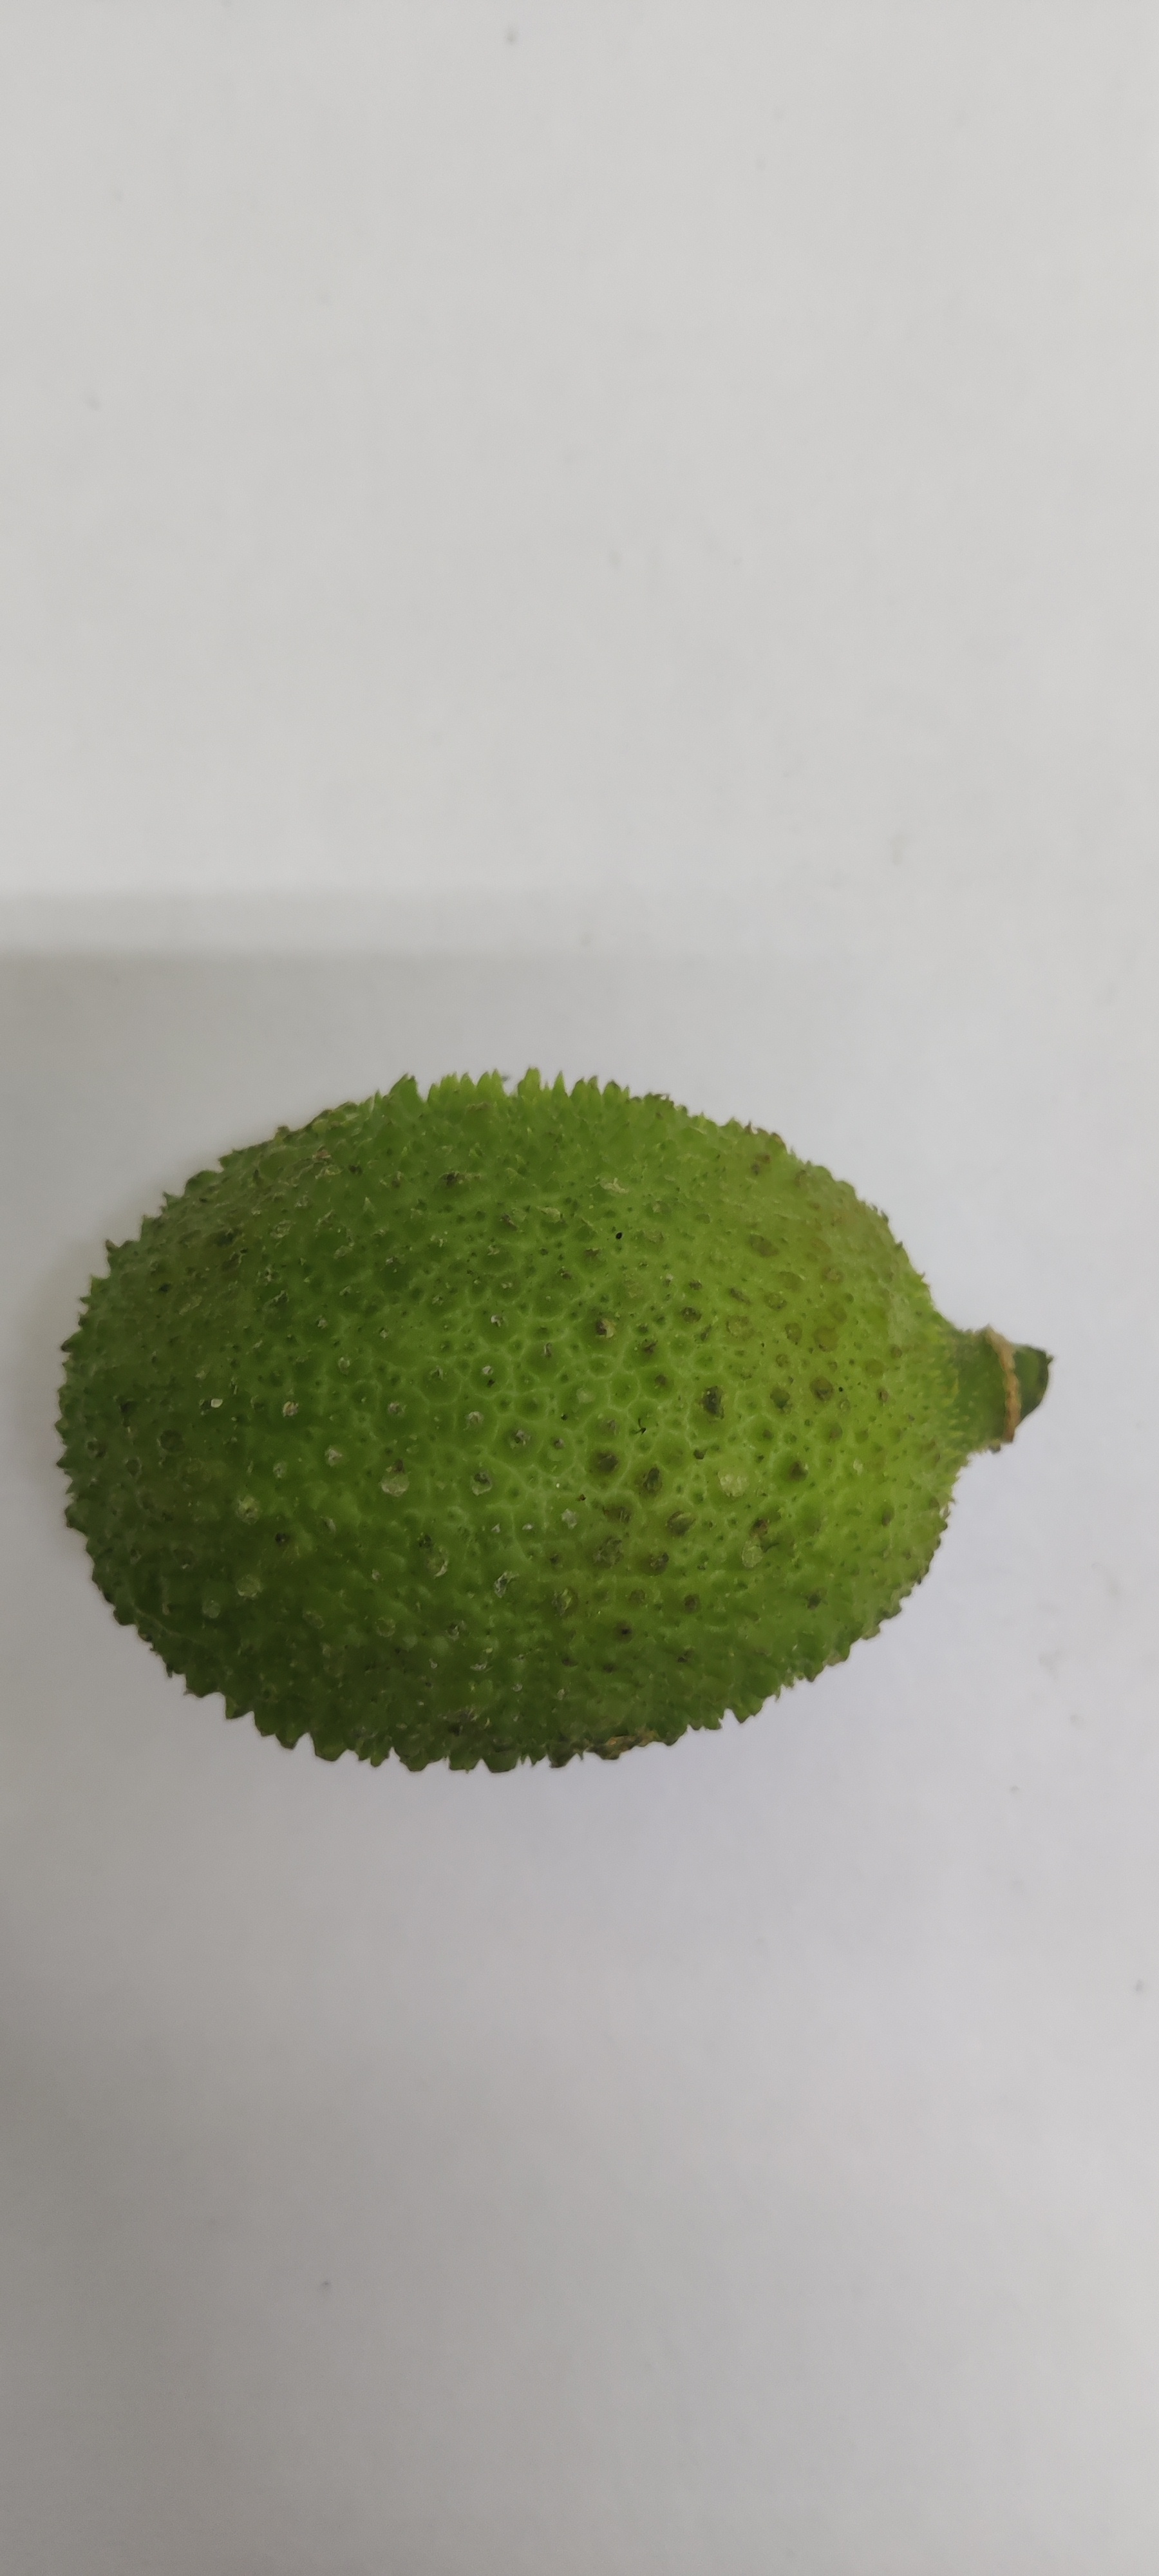
Crop: Spiny Gourd
Condition: Fresh